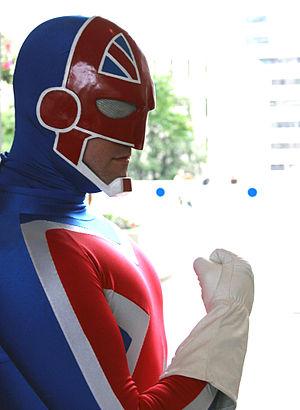
Brian Braddock, alias Captain Britain est un super-héros évoluant dans l'univers Marvel de la maison d'édition Marvel Comics. Créé par le scénariste Chris Claremont et le dessinateur Herb Trimpe, le personnage de fiction apparaît pour la première fois dans le comic book Captain Britain Weekly #1 du 13 octobre 1976.